Vancouver Academy of Music

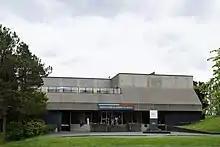
Vancouver Academy of Music

When the VAM was initially founded, it only offered classes for young children in the Orff, Suzuki, and Kodály methods. In 1971 trumpeter Jerold Gerbrecht (longtime principal trumpet of the Vancouver Symphony Orchestra) was brought in as music director to expand the school to include adult classes in music theory, history, composition, dance, and private instrumental and voice instruction. The school also formed an orchestra and a choir, but at this time still did not grant degrees.